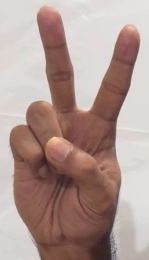
ASL sign: V